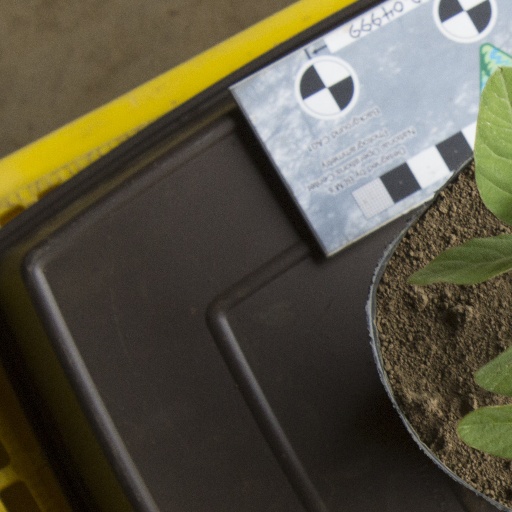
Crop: soybean